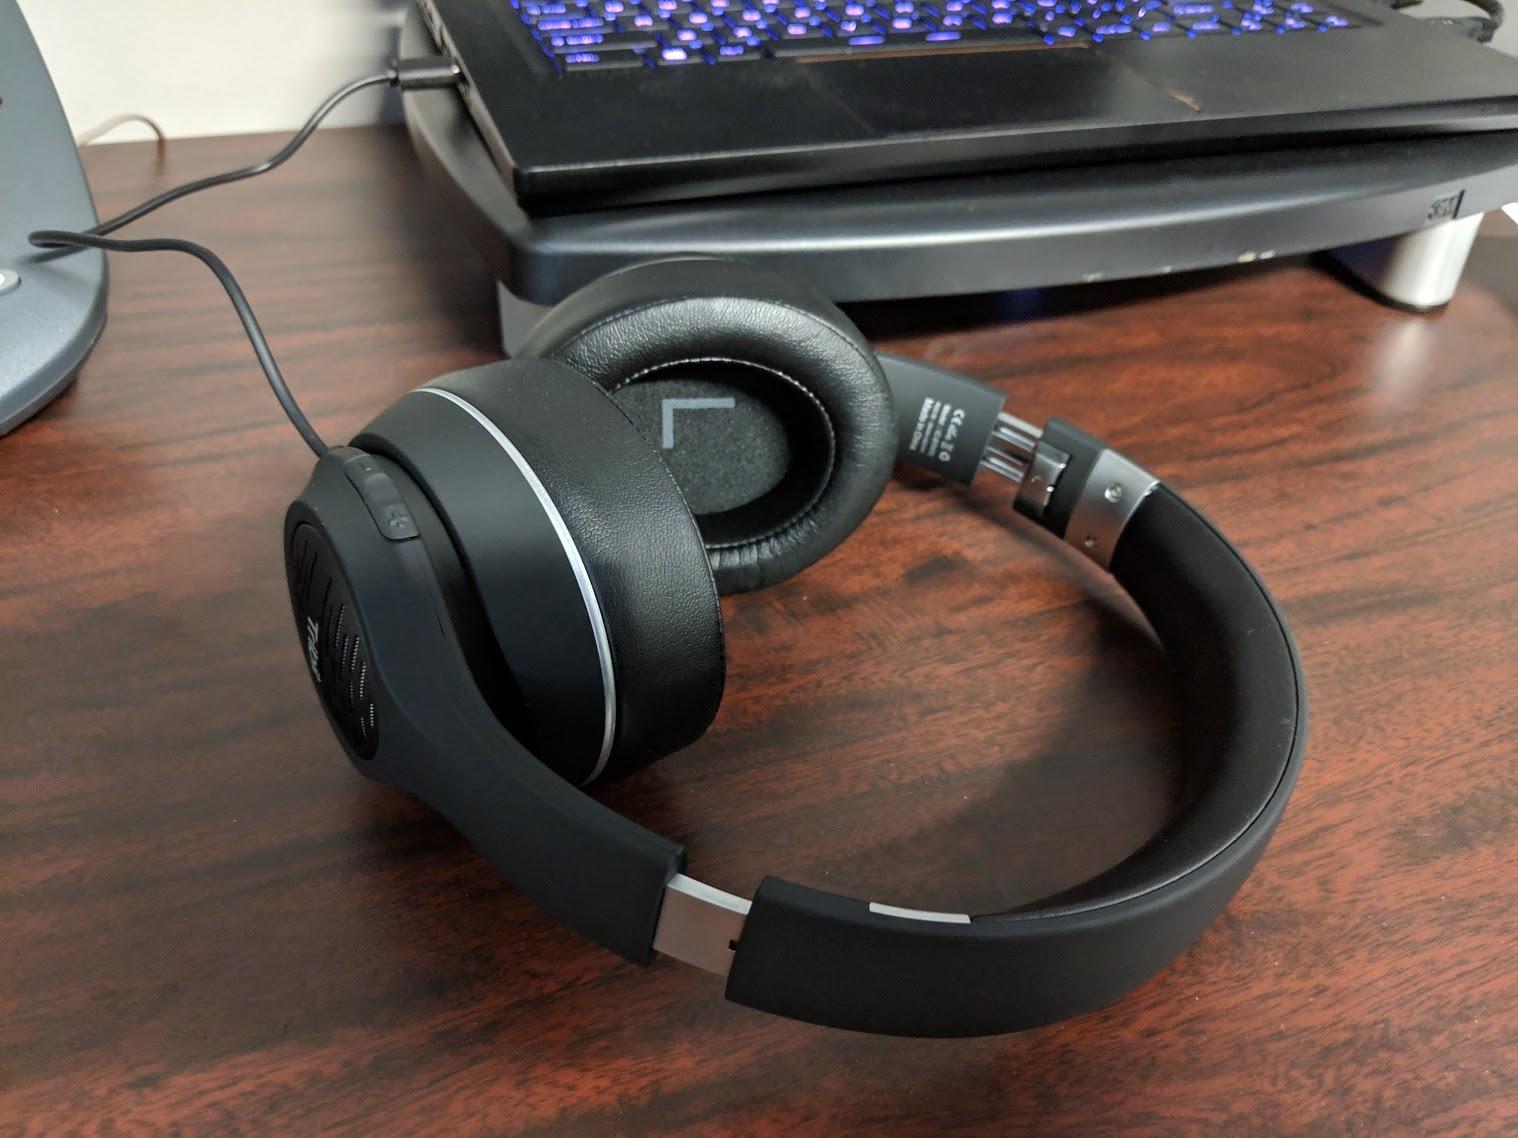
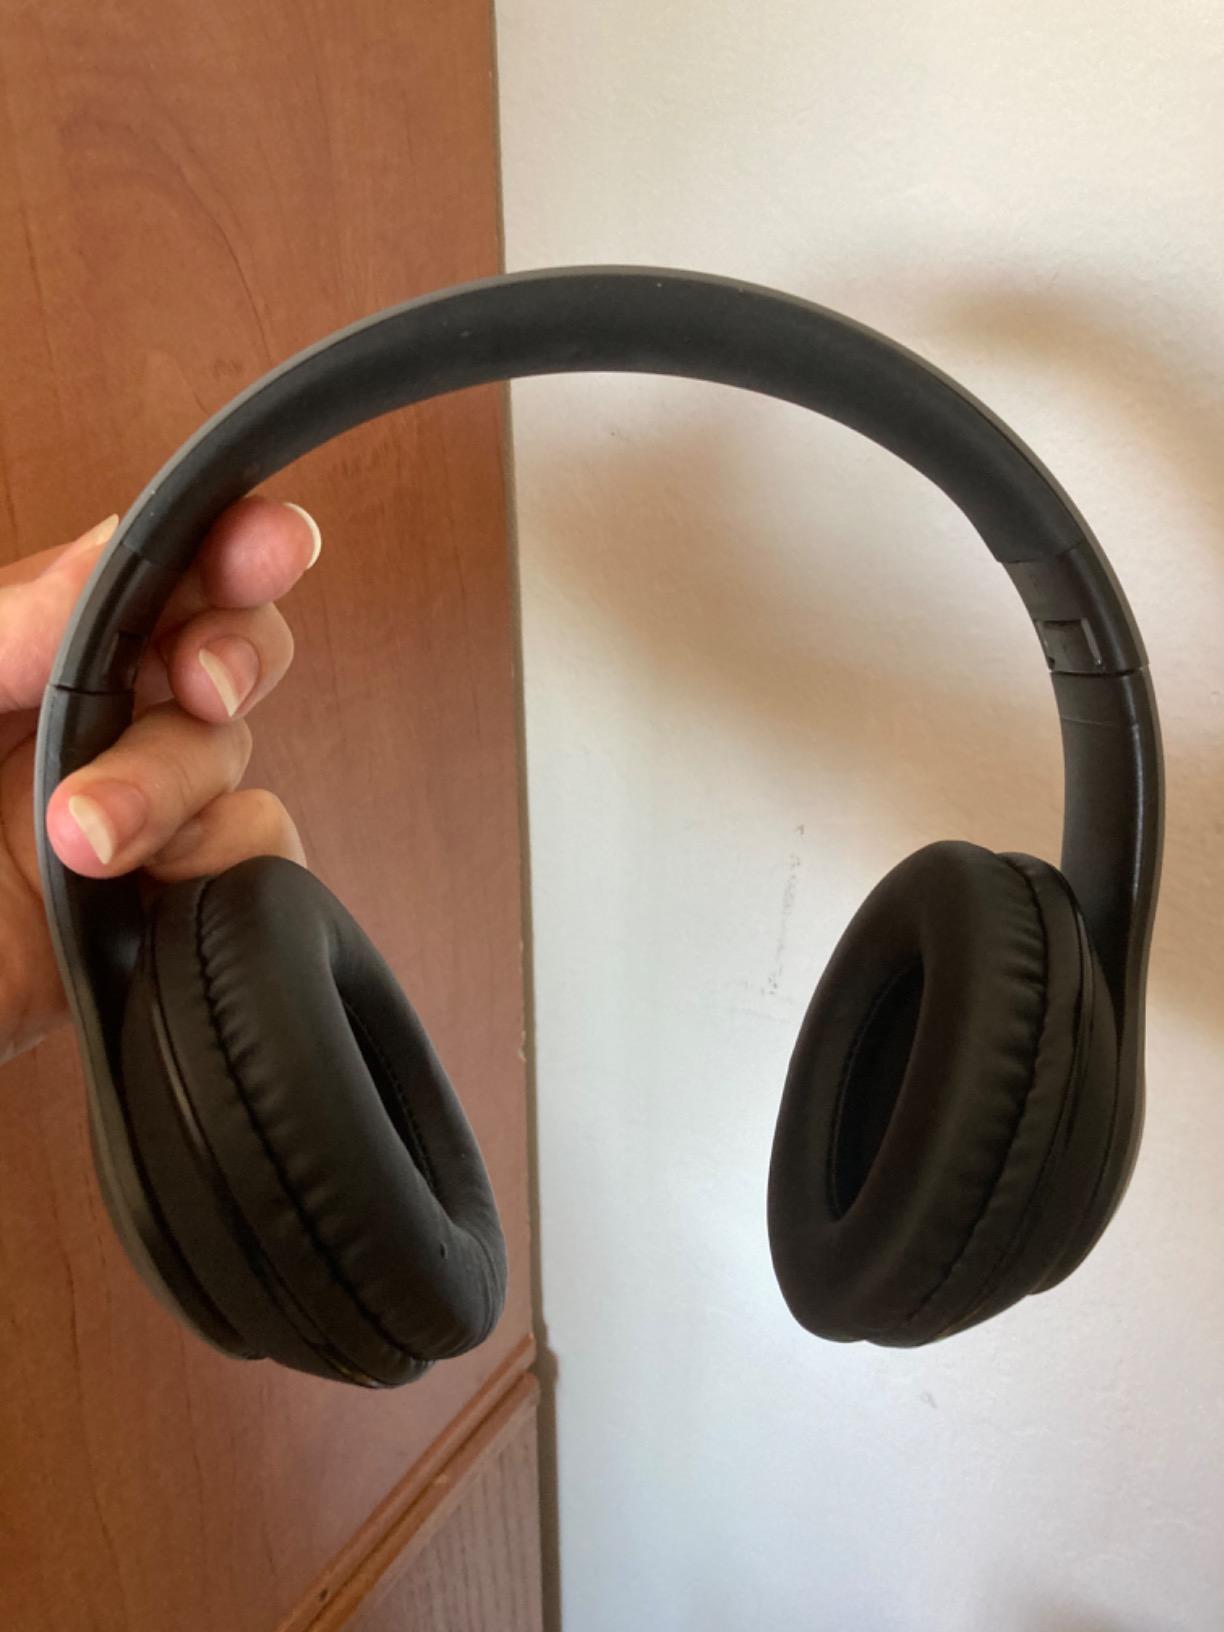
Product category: headphones
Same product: no